Juliusz Leo

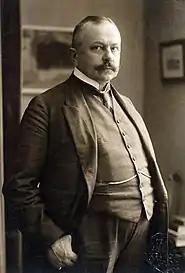
Juliusz Leo

Juliusz Franciszek Leo (15 September 1861 - 21 February 1918) was a Polish politician and academic from Kraków, Poland, while the city was part of the Austrian Empire, then Austria-Hungary. Leo was a professor of economics and law at Jagiellonian University, Kraków, the city's first deputy mayor from 1901 to 1904, then mayor from 1904 for three terms until his death. He was the founder and first president of Supreme National Committee ("Naczelny Komitet Narodowy"), a Polish independence organization, and he was a supporter of the idea of Polish Legions. Leo was buried at Rakowicki Cemetery.